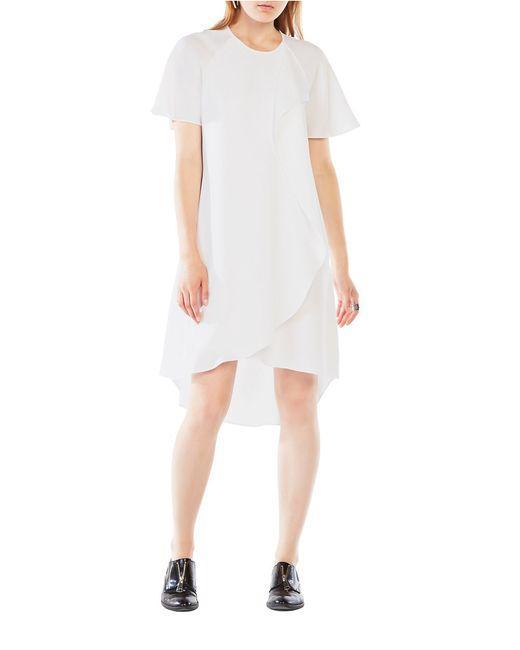
Chiffonkleid, weiß, Kreuzklappe, geeignet zum Ausgehen, Party